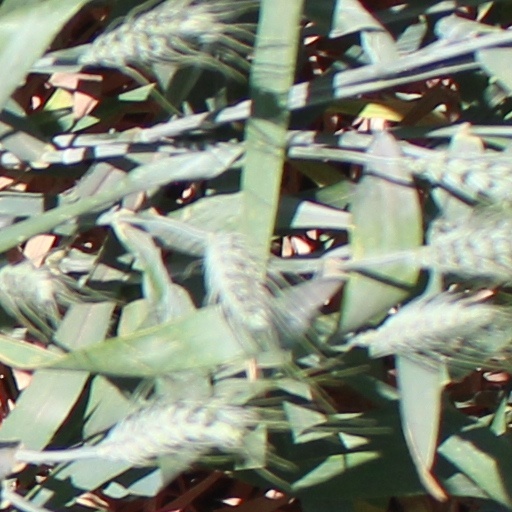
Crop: wheat